Hosín

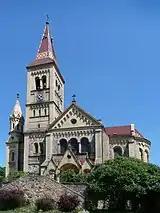
Church of Saint Peter and Paul

The main landmark is the Church of the Saints Peter and Paul. The original church was built in the 11th or 12th century. Between 1260 and 1280, when this sacral building was no longer sufficient for its spatial capacity, the new church was built, in which the former church was incorporated as a sacristy. In 1900, the church was demolished and replaced by a new large church in the Neo-Romanesque style.